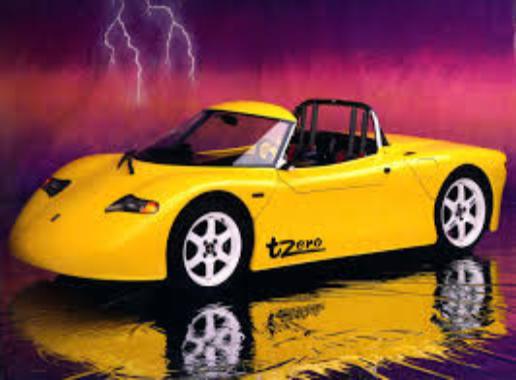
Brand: ac propulsion
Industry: Transportation